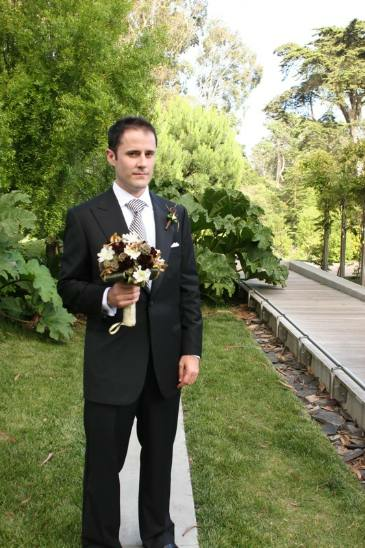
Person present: Yes